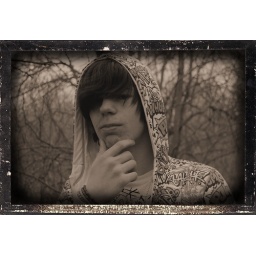
time machine tool and depth of field in paintshop pro 11 of photo shoot for model and client